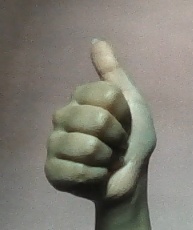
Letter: aleff